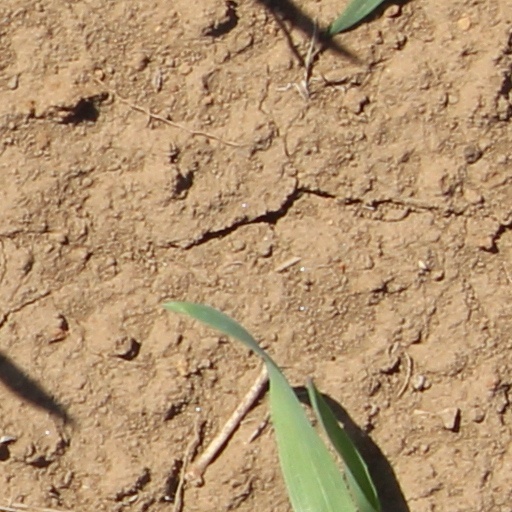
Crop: wheat